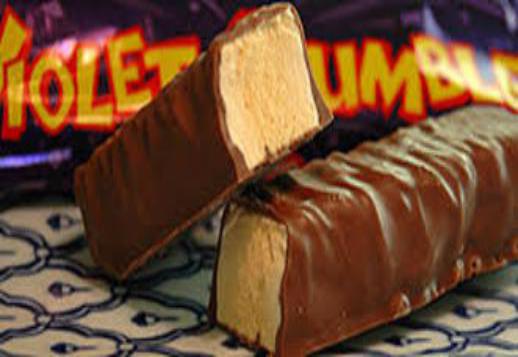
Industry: Food